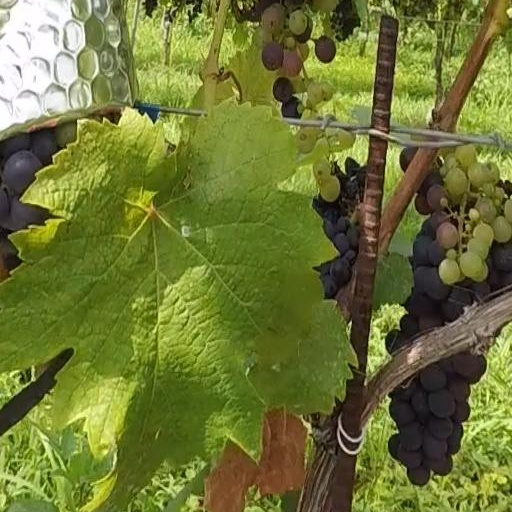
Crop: grape